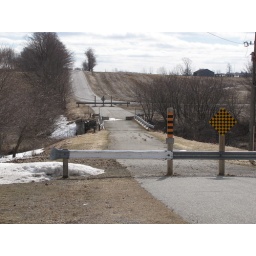
They call this Bridge Road then made a road around the bridge and abandoned it.